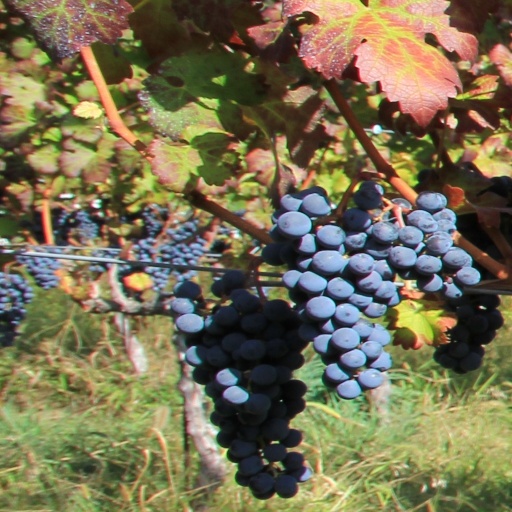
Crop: grape